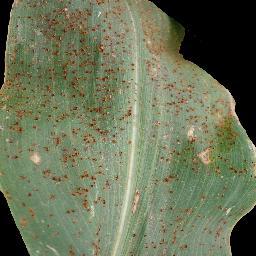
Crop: corn
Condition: (maize)_common_rust